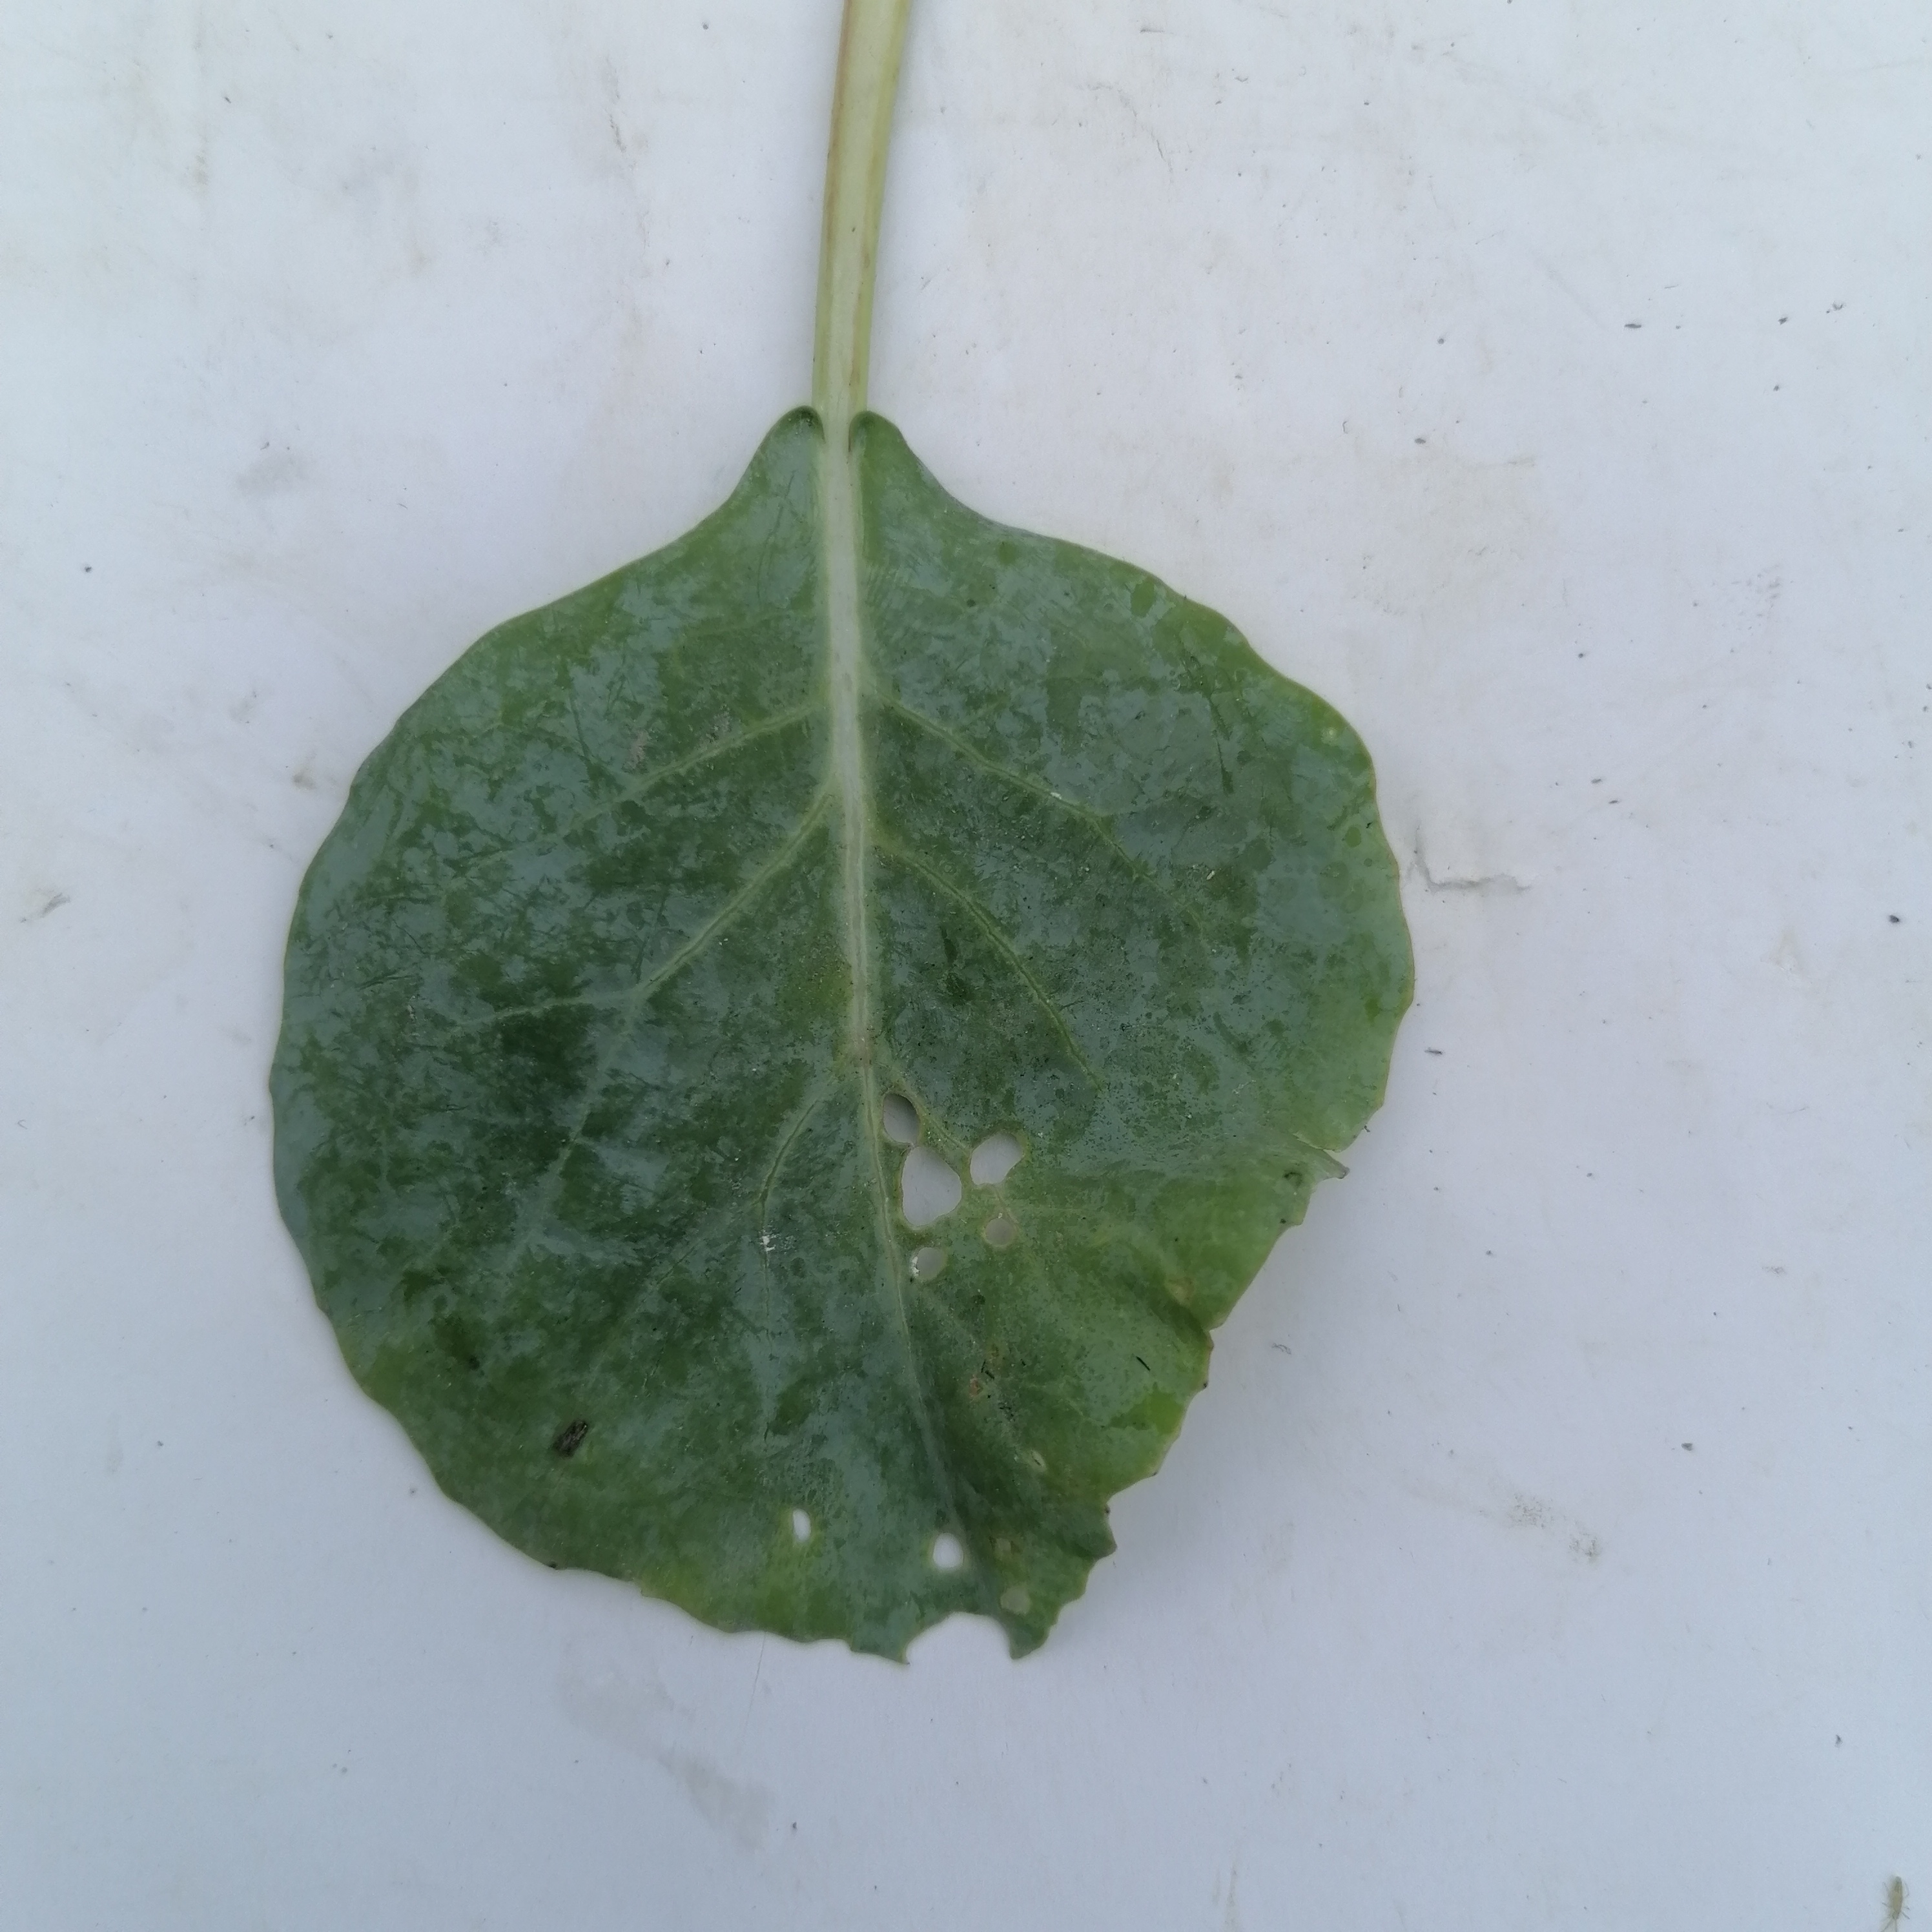
Label: Insect Hole